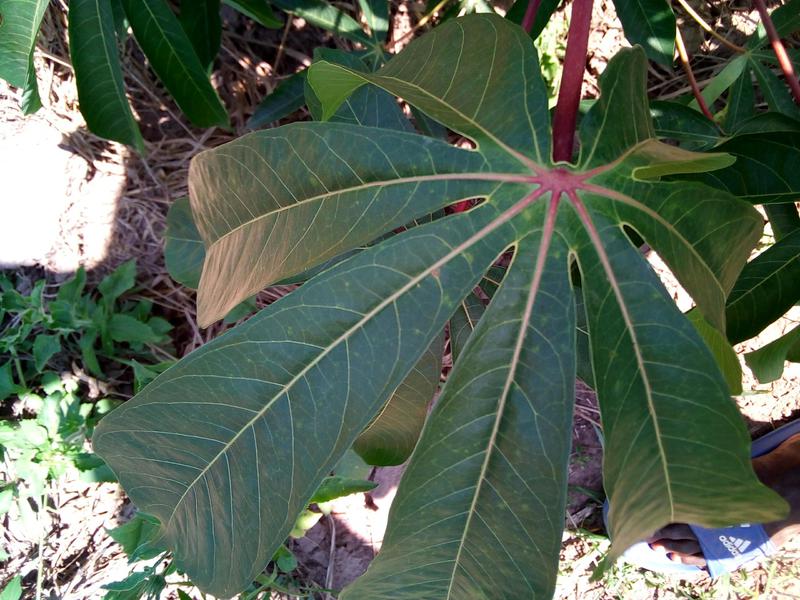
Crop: cassava
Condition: healthy